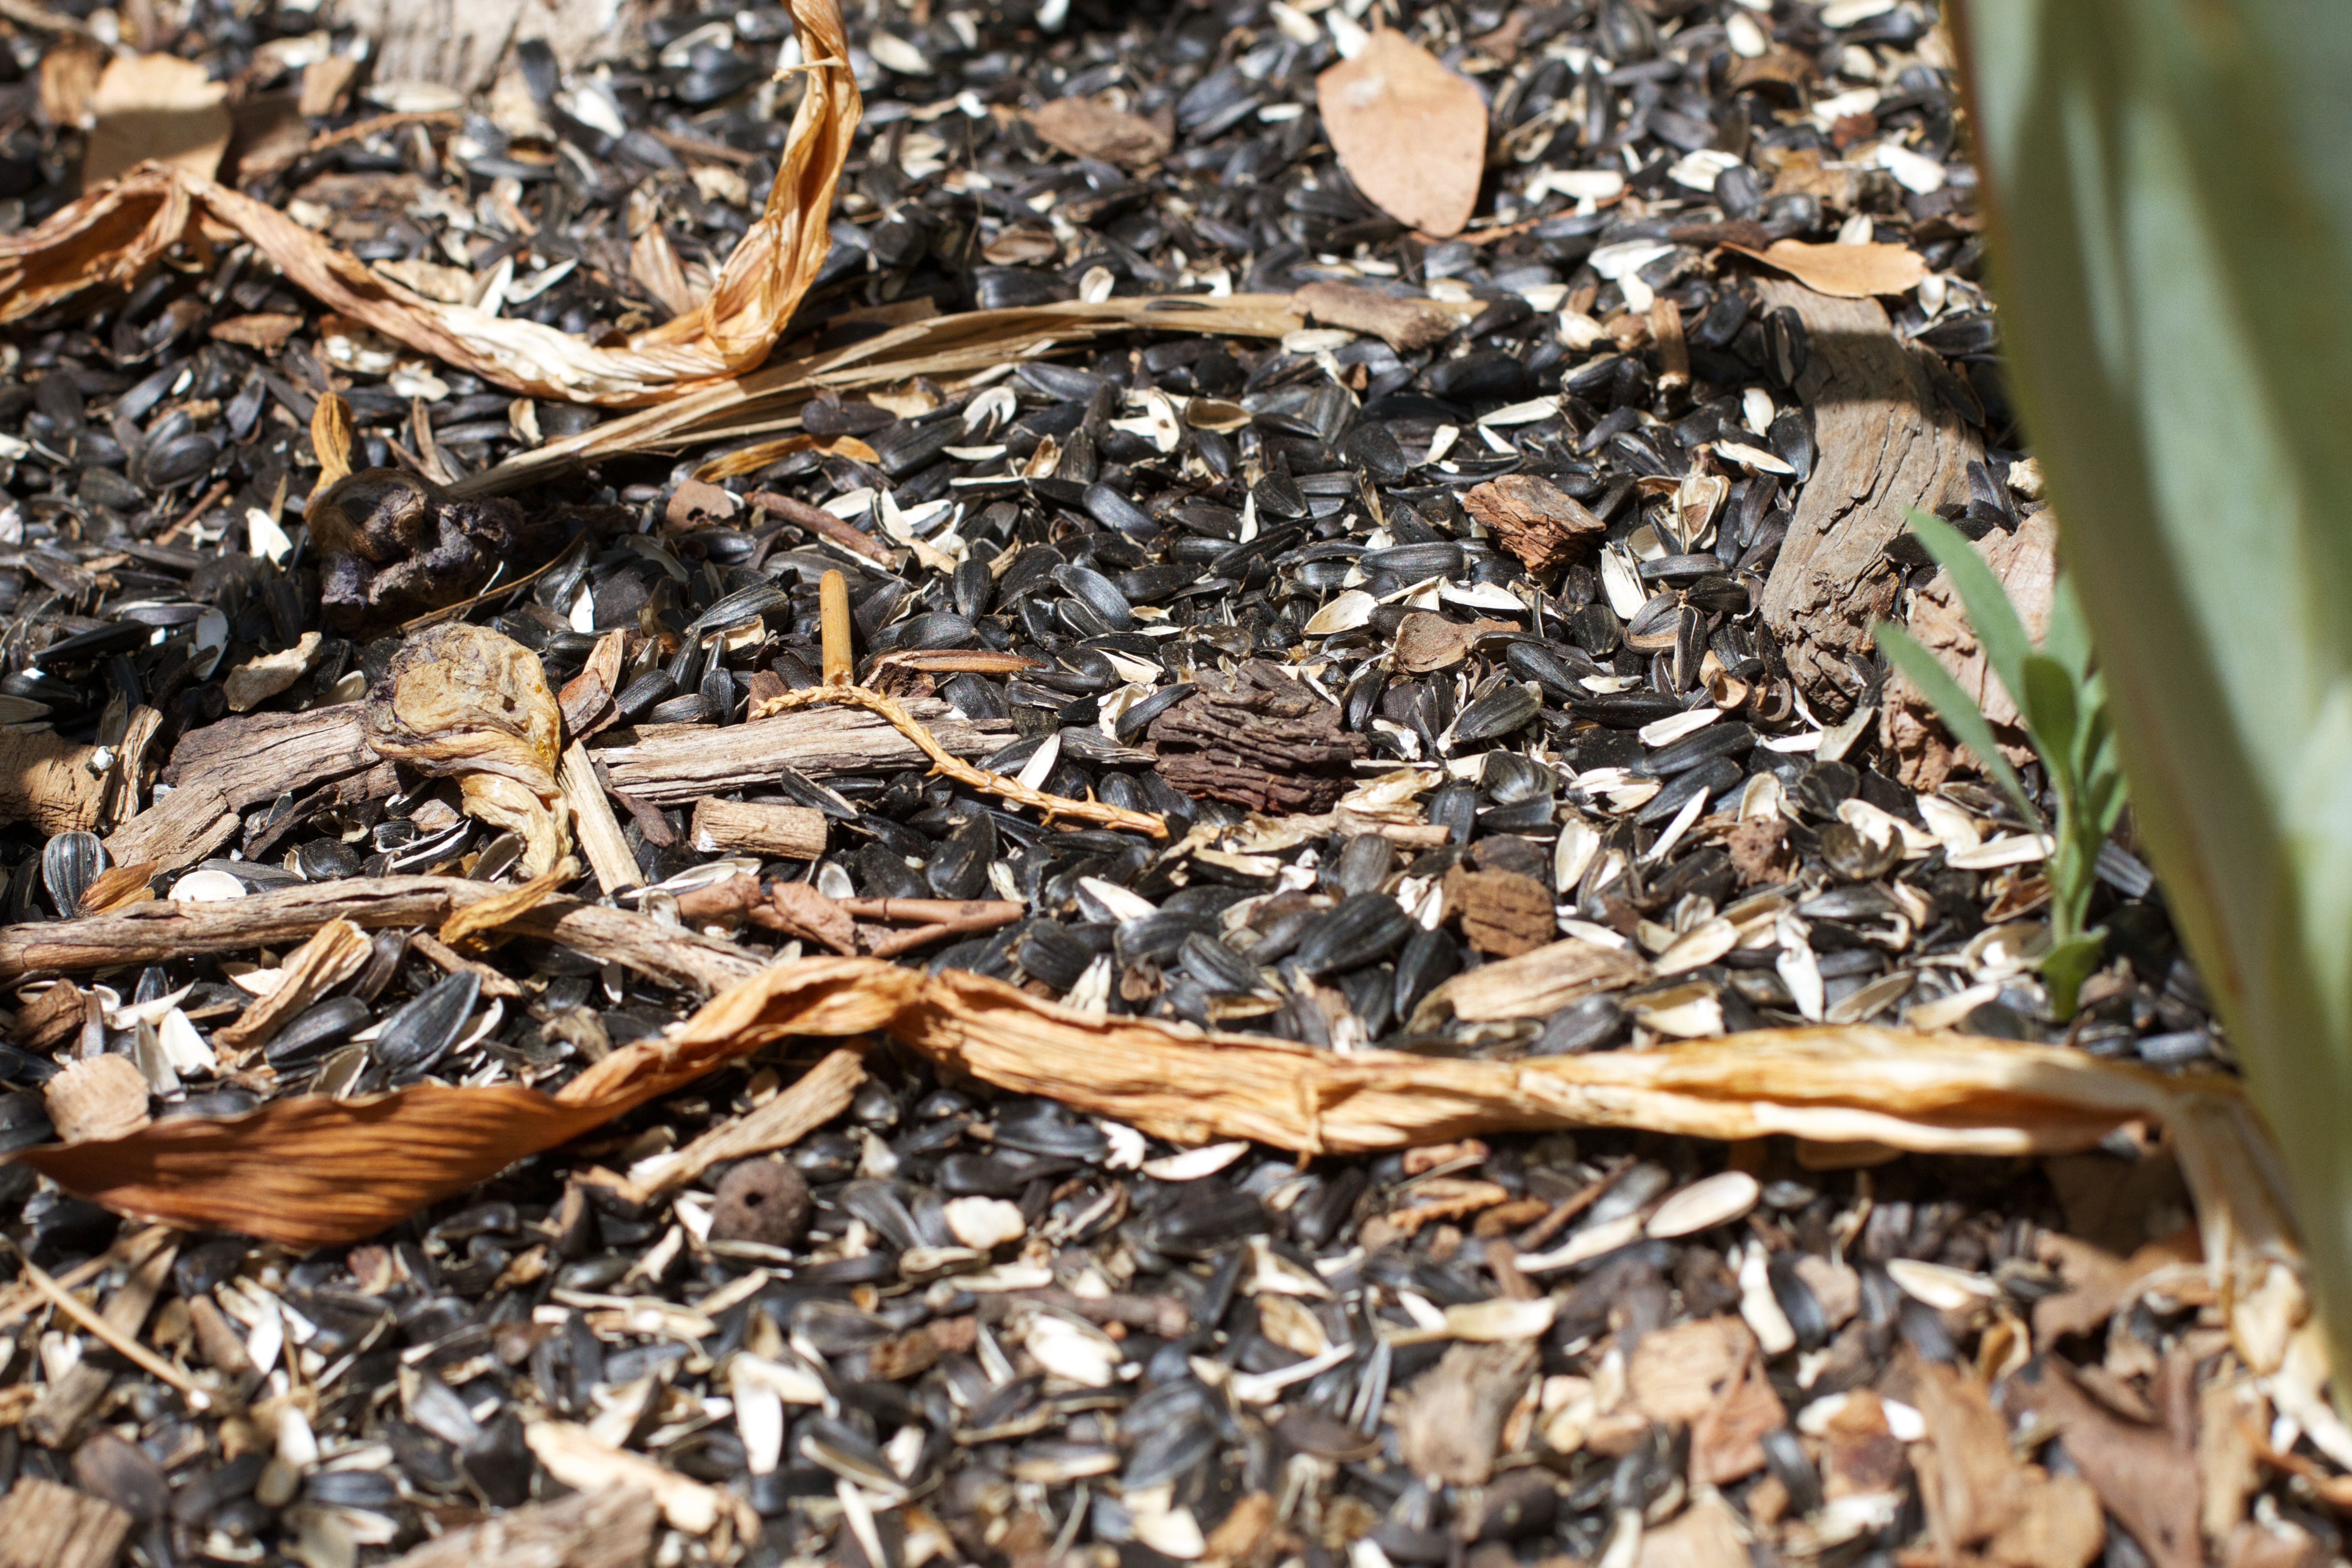
tree, branch, wood, leaf, flower, wildlife, insect, soil, grass family